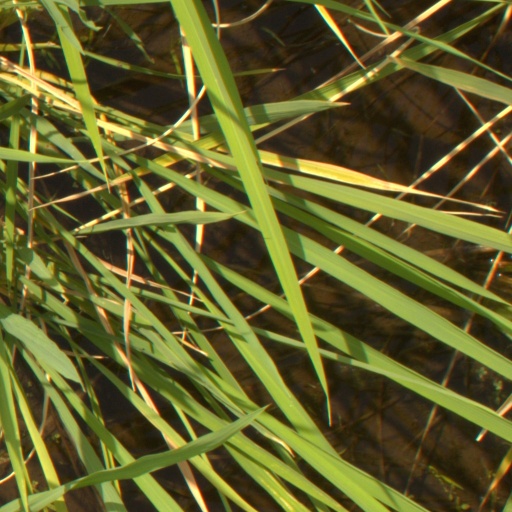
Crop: rice